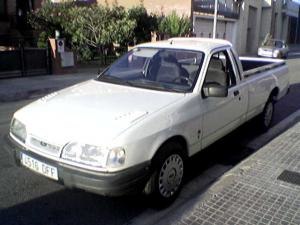
Ford Sierra / P100 (1987−1992)
Ford Sierra var en stor mellemklassebil fra bilfabrikanten Ford. Modellen var i Tyskland efterfølger for Ford Taunus, og i England for Ford Cortina.